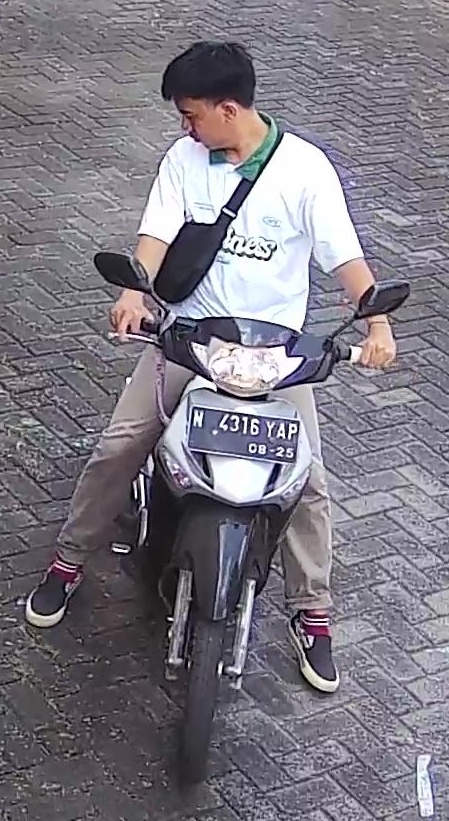
person-with-helmet: 0
person-without-helmet: 1